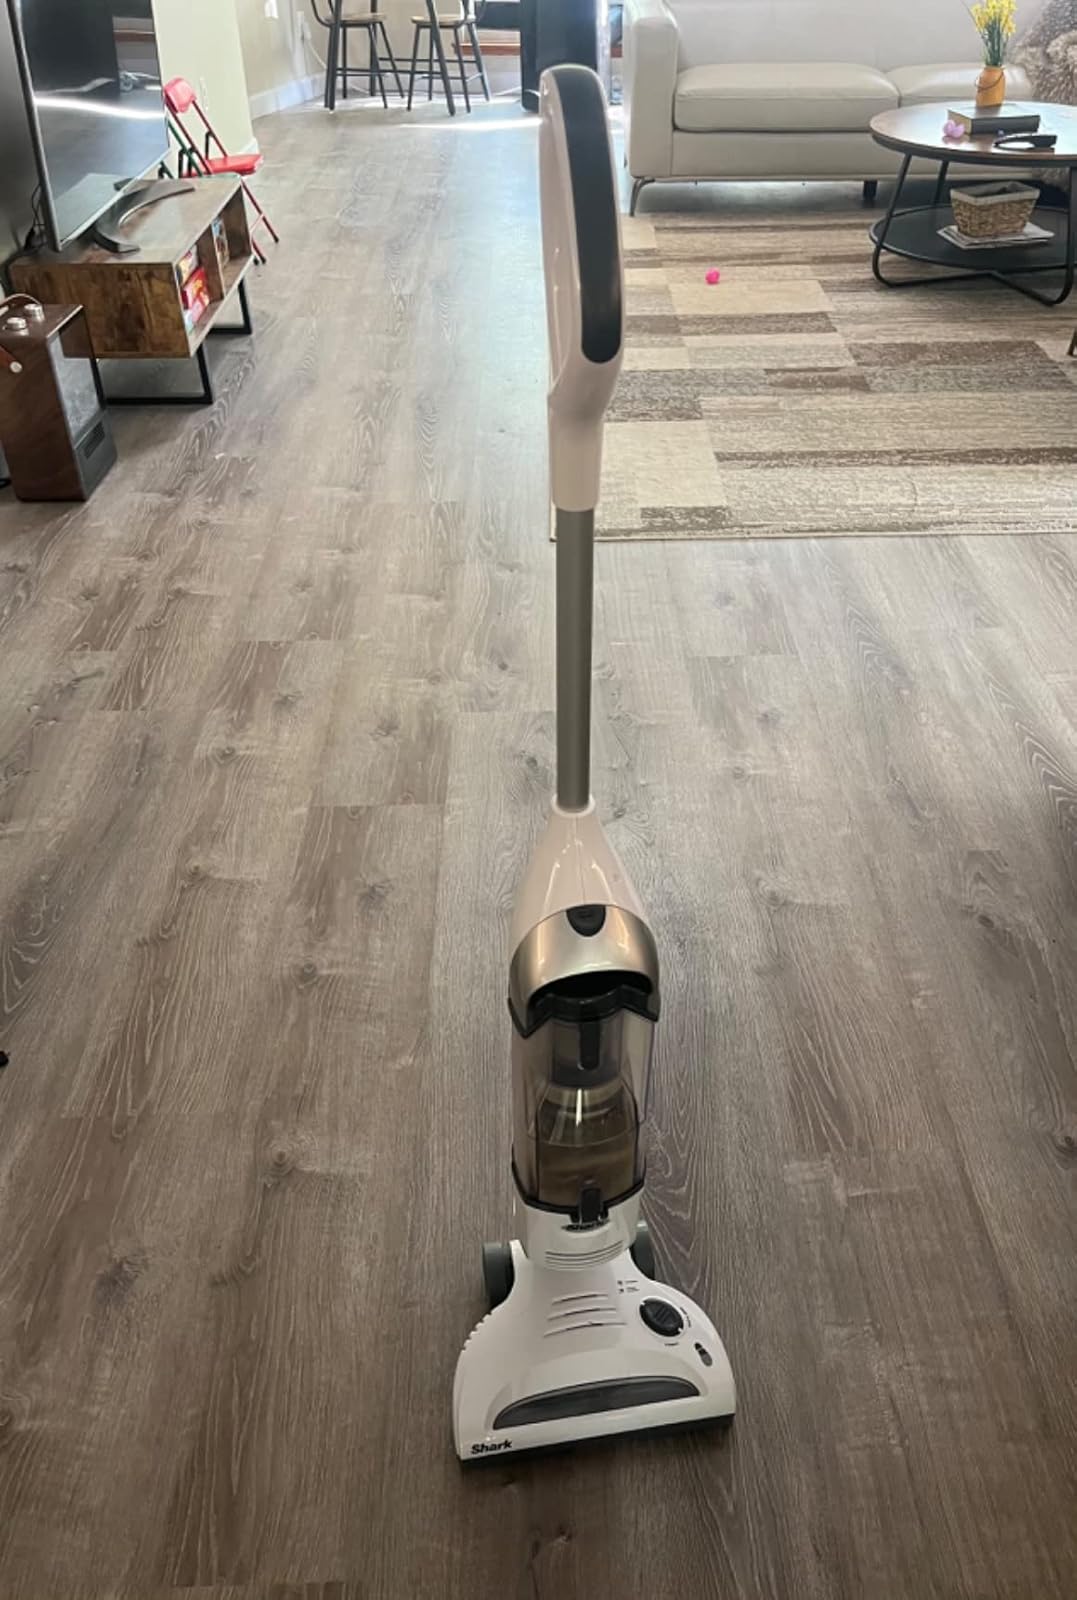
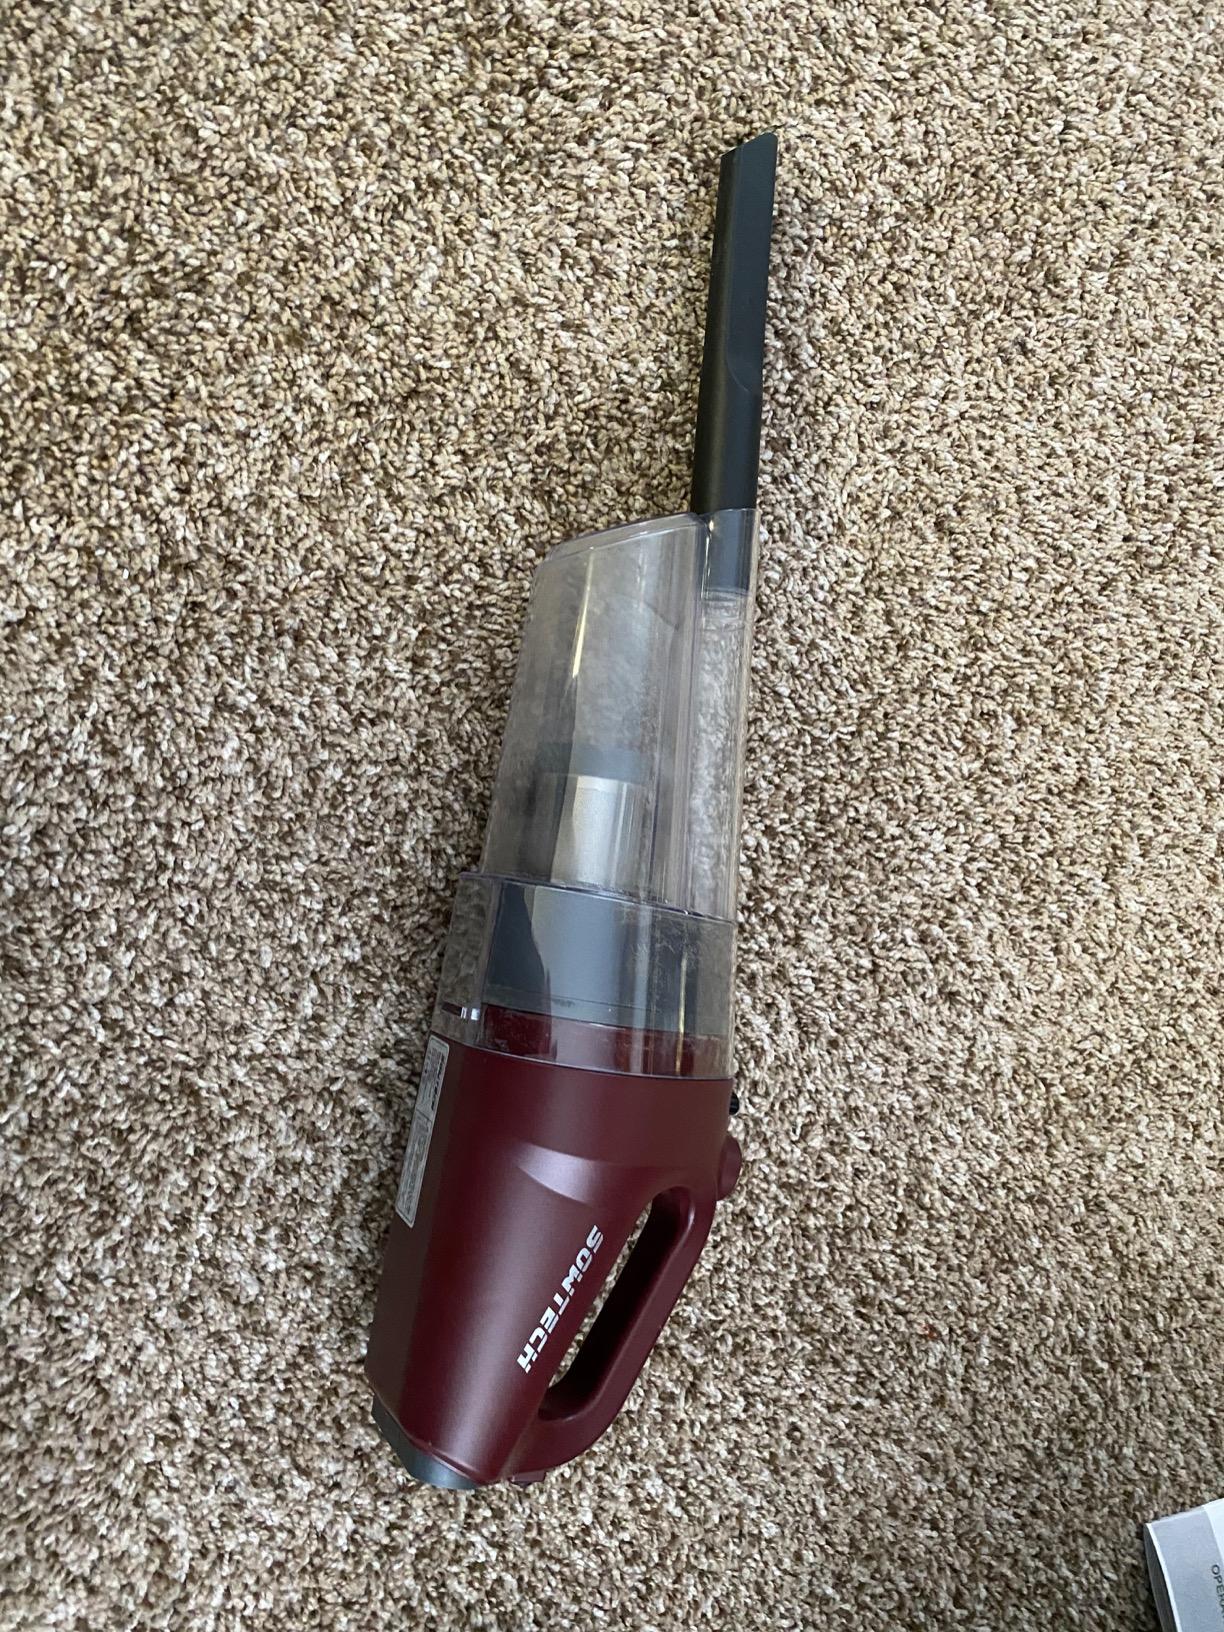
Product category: items_vacuum
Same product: no